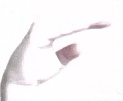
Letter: jeem